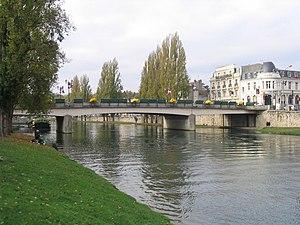
Cette liste contient les ponts présents sur la Seine et ses bras. Elle est donnée par département de l'aval du fleuve vers son amont et précise, après chaque pont, le nom des communes qu'elle relie, en commençant par celle située sur la rive gauche du fleuve.
Le Citalien est une ligne de bus du réseau de bus Melibus, exploitée par le groupe Transdev, mise en service le 6 septembre 2007. Elle est le précurseur de la future ligne T Zen 2, ligne de bus en site propre qui reprendra la desserte du Citalien vers 2024.
Le pont Jeanne d'Arc est un pont franchissant la Seine à Melun, en Seine-et-Marne, France.